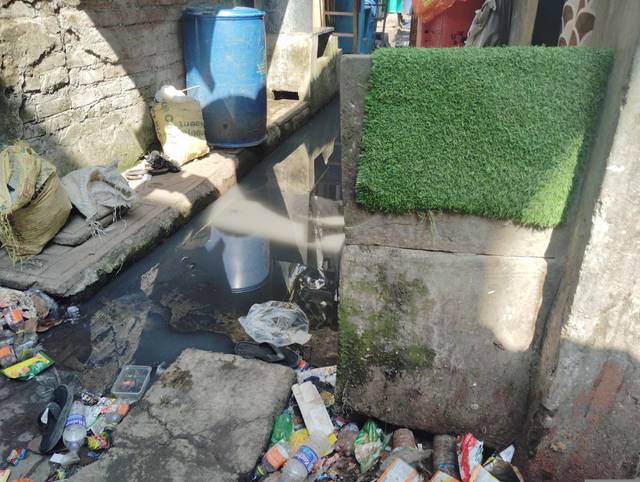
Region: India
Coordinates: 19.078, 72.873